Aobadai Station

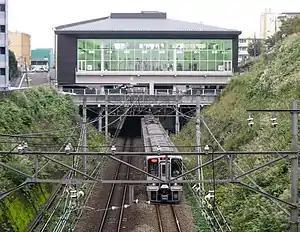
Aobadai Station

is a passenger railway station located in Aoba-ku, Yokohama, Kanagawa Prefecture, Japan, operated by the private railway company Tokyu Corporation.